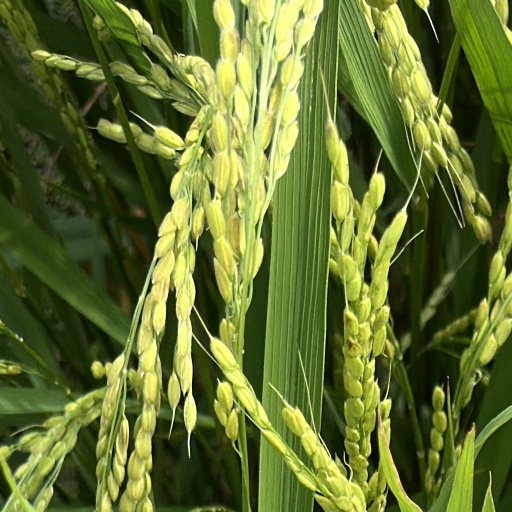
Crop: rice